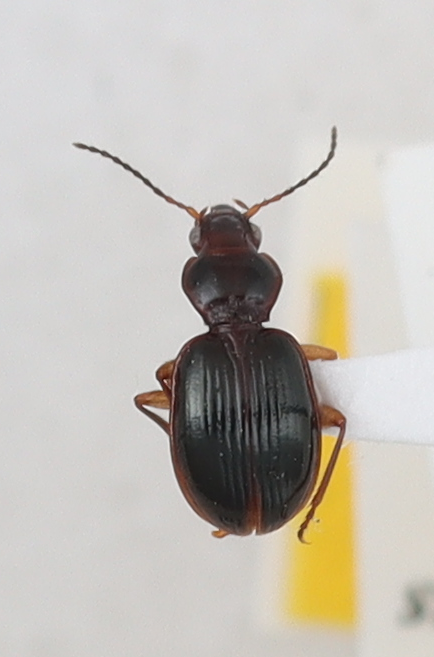
Scientific name: Mecyclothorax konanus
Plot: 6
Trap: W
Collected: 20200915